Stade Marcel-Tribut

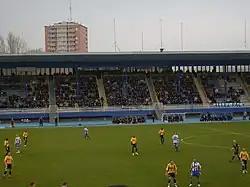

The Stade Marcel-Tribut is a multi-purpose stadium in Dunkirk, France. It is the home ground of club USL Dunkerque.